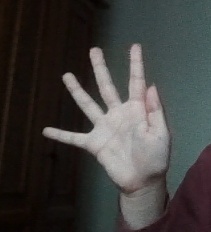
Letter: sheen